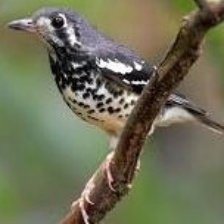
Species: ASHY THRUSHBIRD
Scientific name: GEOKICHLA CINEREA